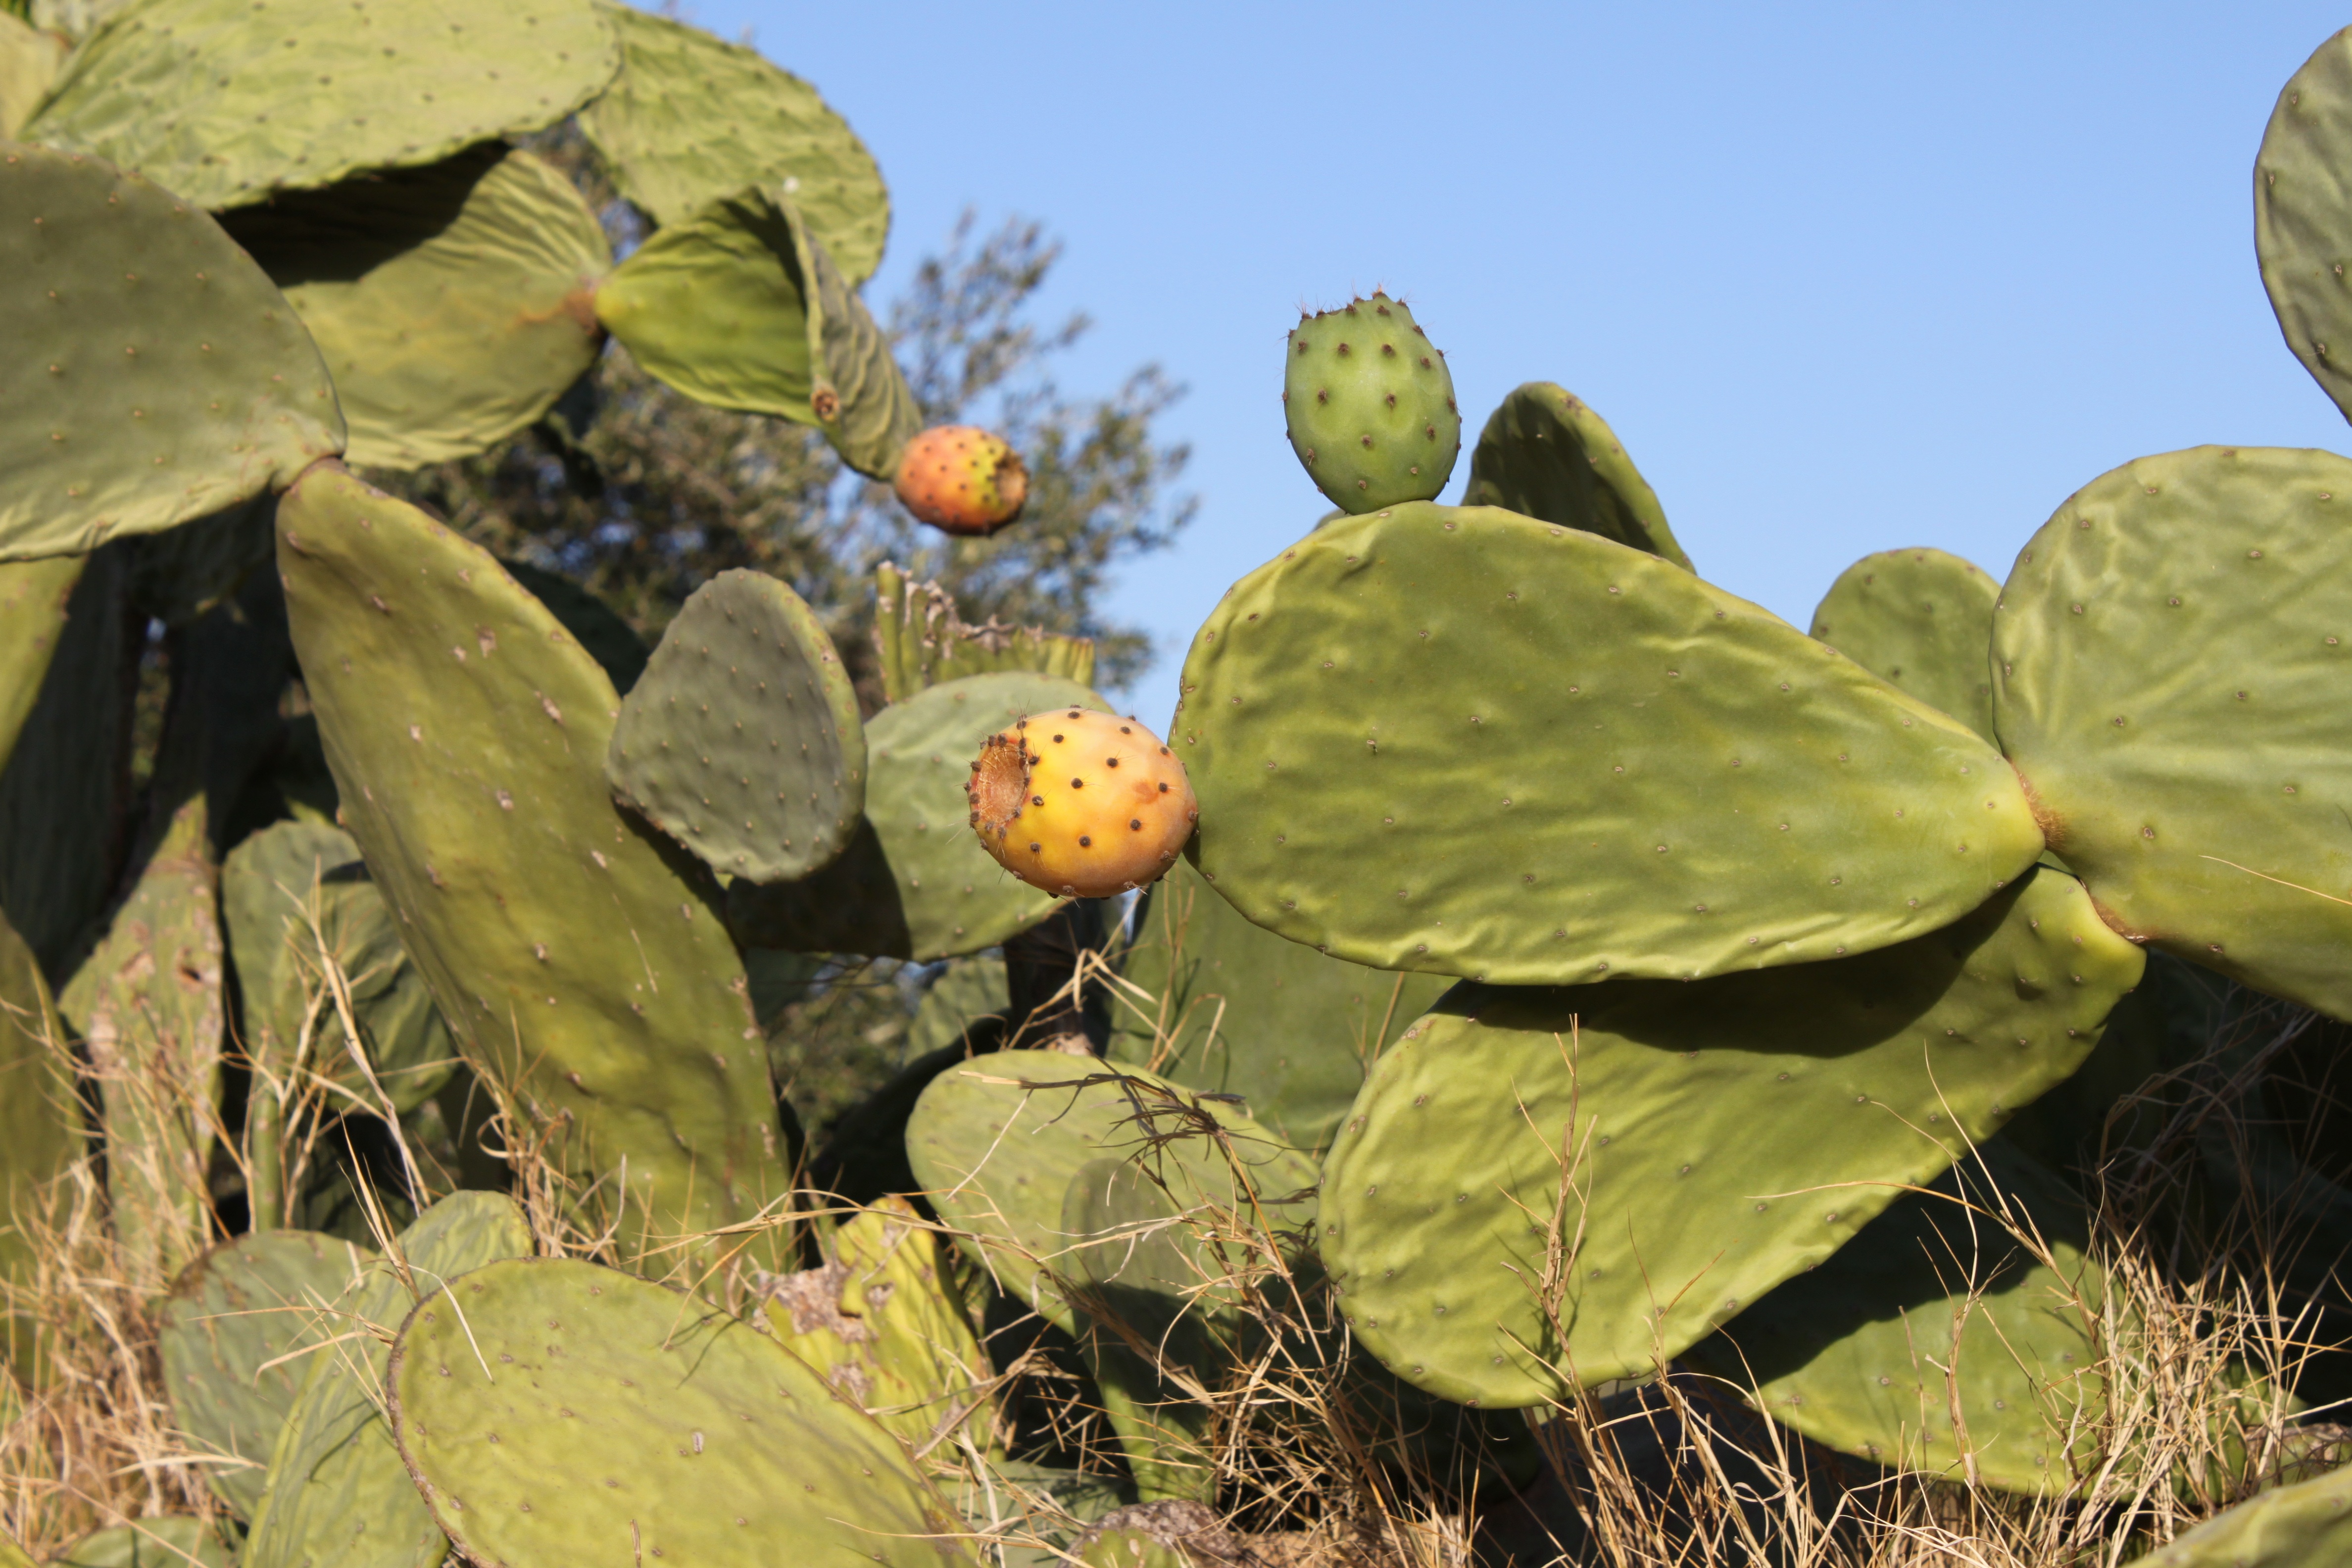
cactus, plant, fruit, leaf, flower, food, produce, botany, flora, gourd, wildflower, flowering plant, prickly pear, fig barbarism, land plant, nopal, barbary fig